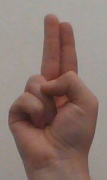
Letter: taa